The Chequers, Little Gransden

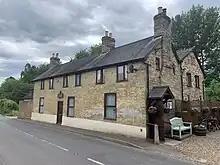

The Chequers is a pub in Little Gransden, Cambridgeshire. It has served the village since around 1764, and although Little Gransden had four pubs at one stage, it is now the only pub remaining. Over the years it has been owned by breweries including Phillips, Green's and Whitbread, before being bought by the family of the present landlord in 1970.